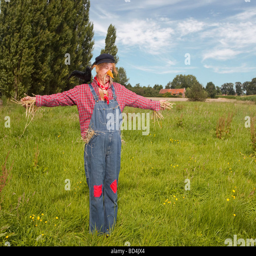
profession acting as a living scarecrow with a black crow on his shoulder